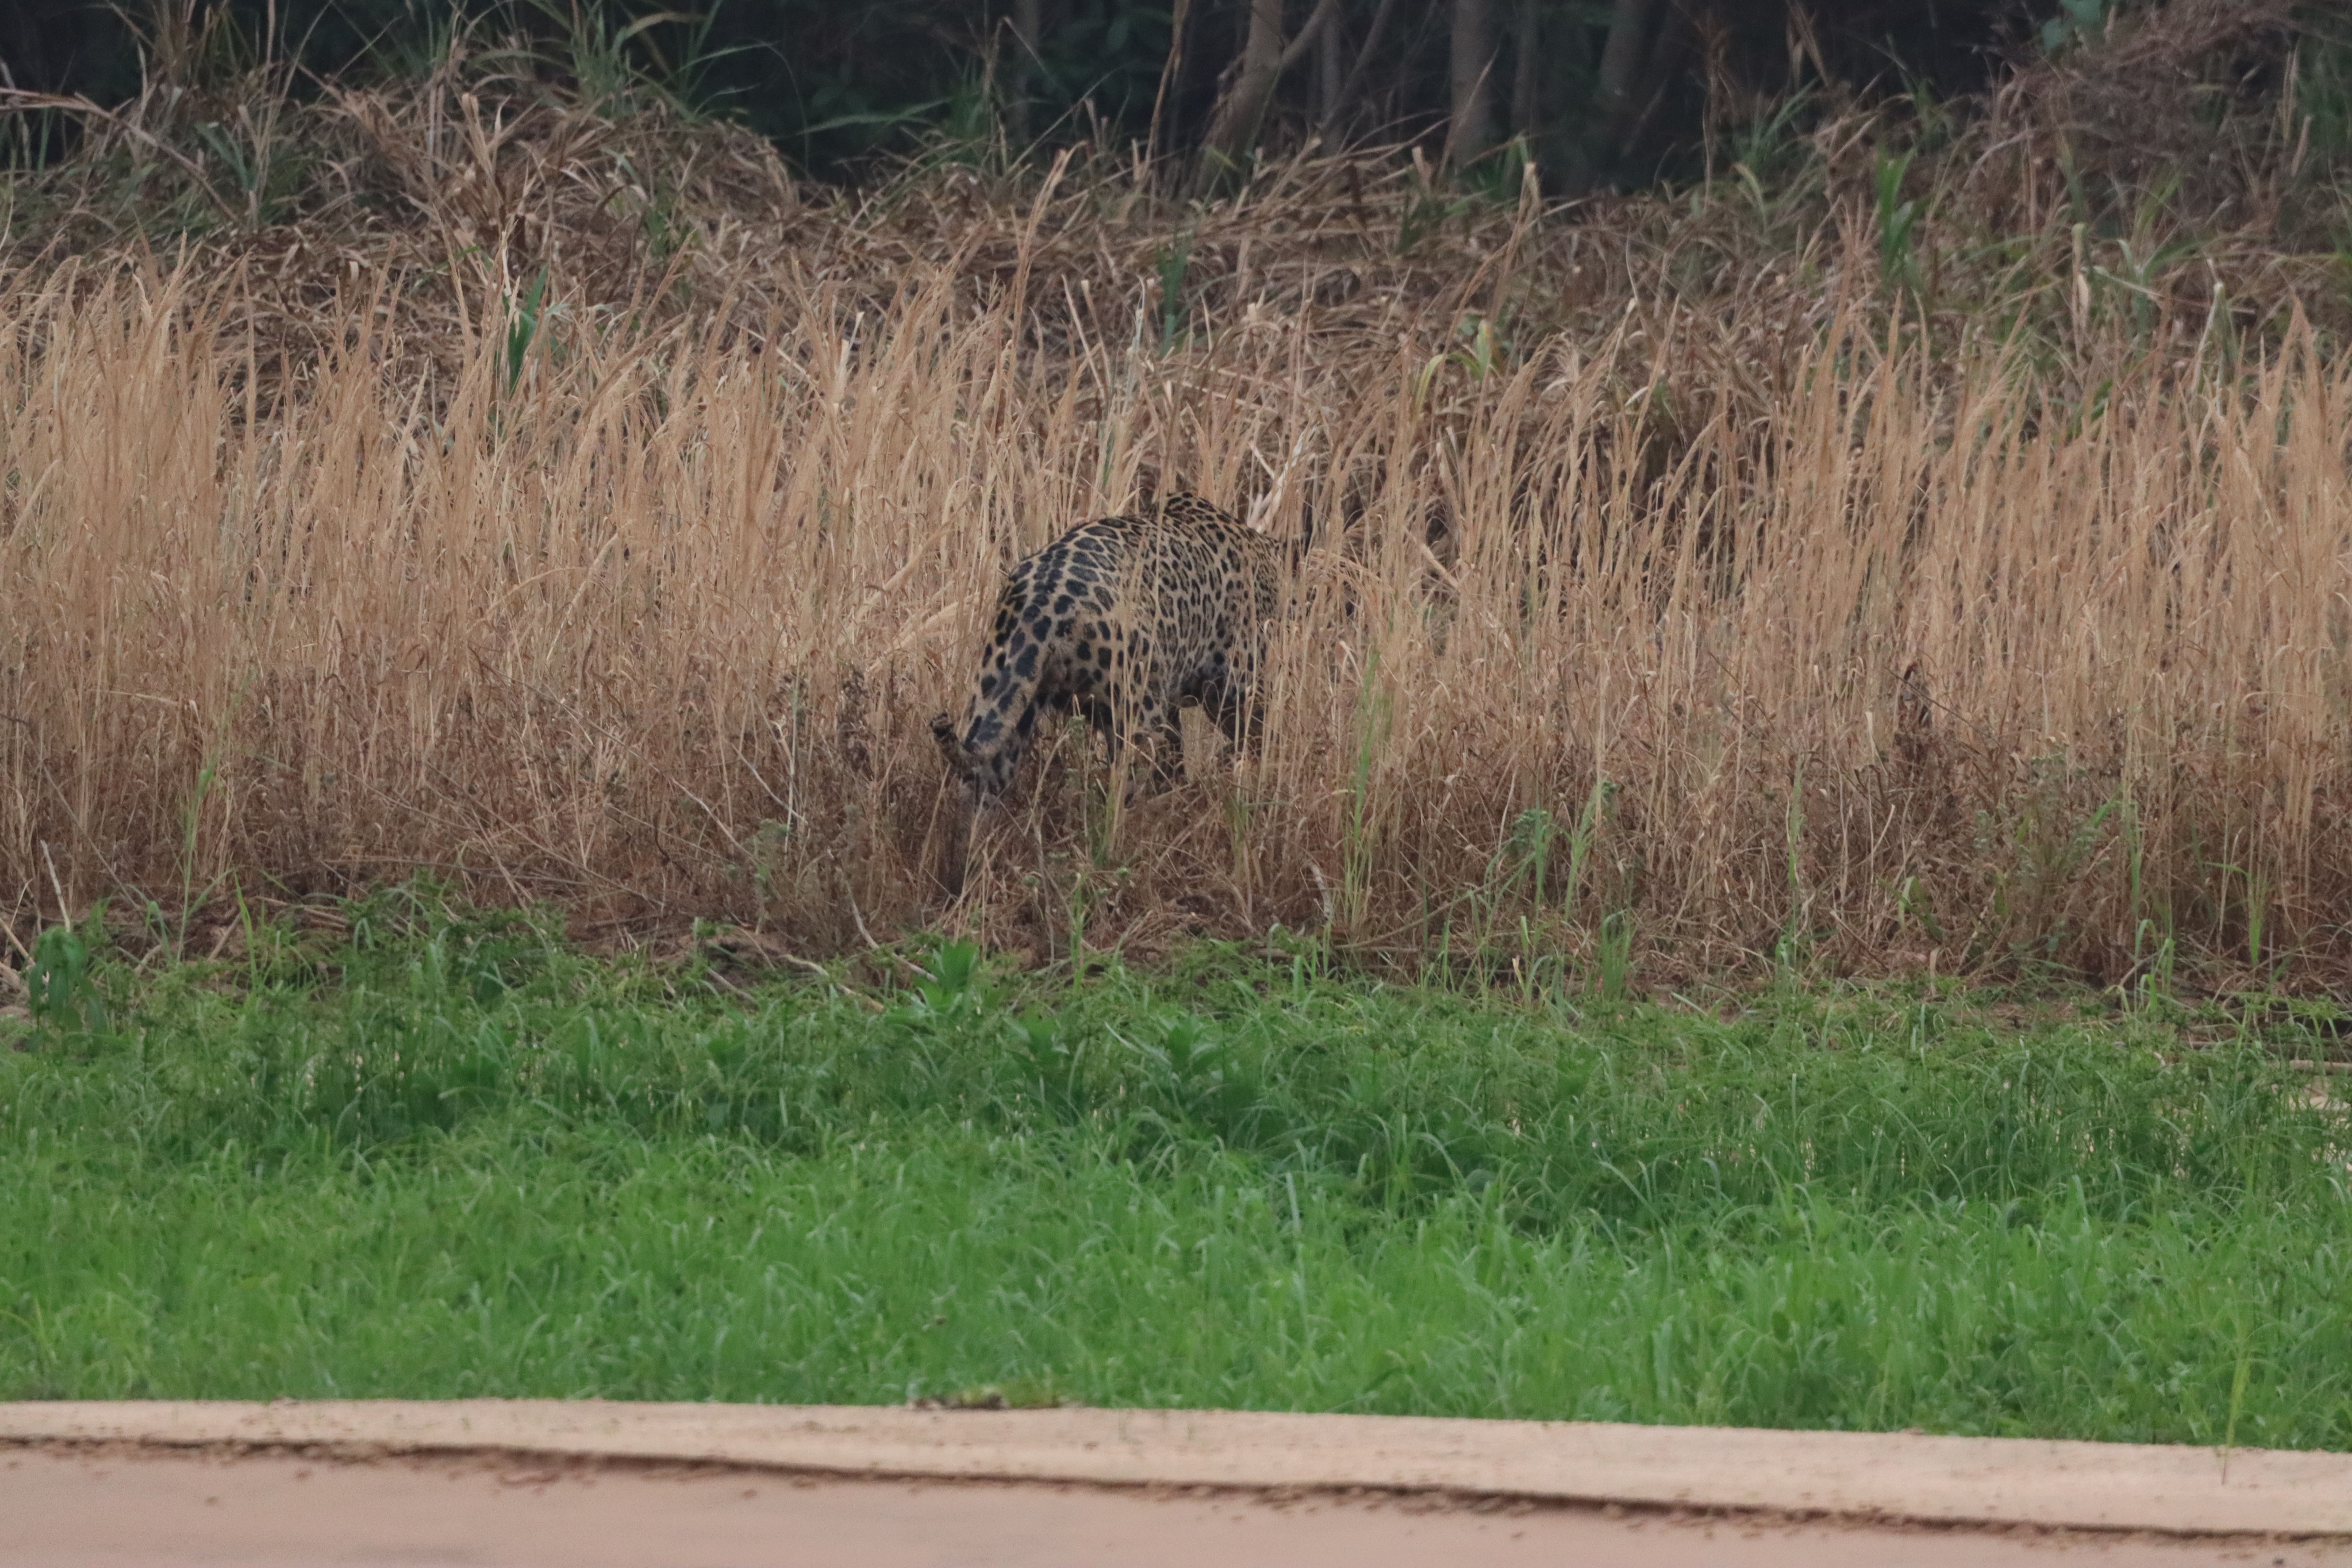
Jaguar: Akaloi